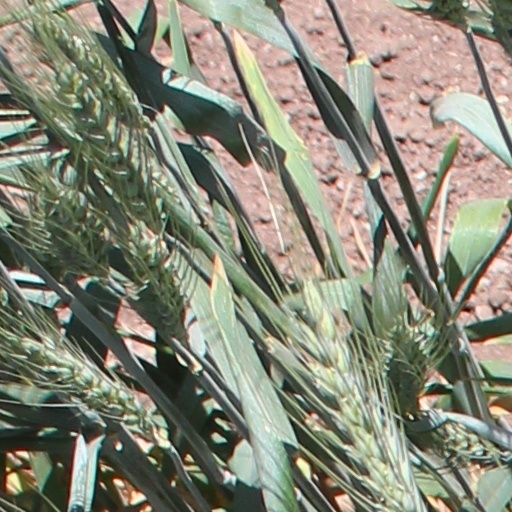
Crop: wheat